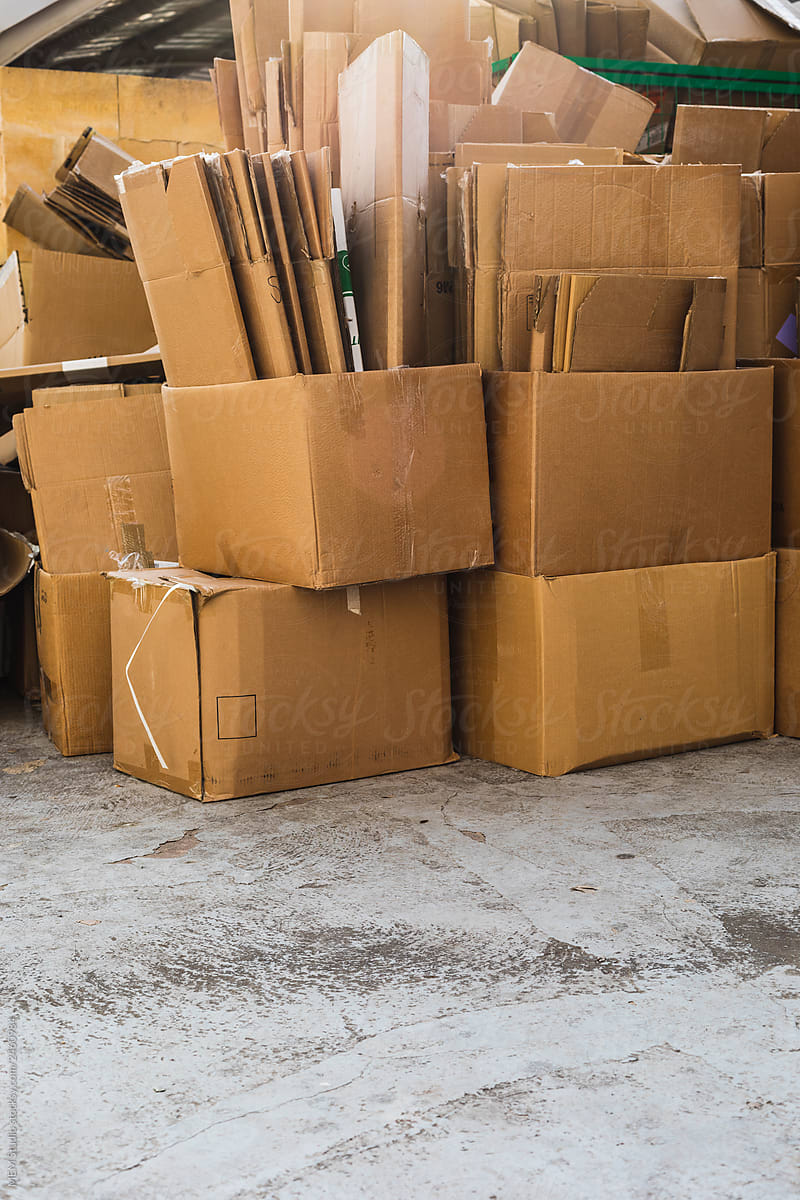
Label: cardboard